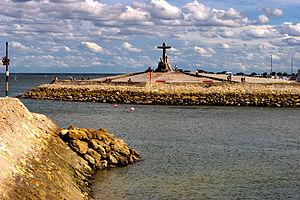
Port d'Arcachon (Gironde, France).
Arcachon est une commune du Sud-Ouest de la France, sous-préfecture du département de la Gironde, en région Nouvelle-Aquitaine. Elle a été créée en 1857 par détachement d'une partie de la commune de La Teste-de-Buch.